Rütli Oath

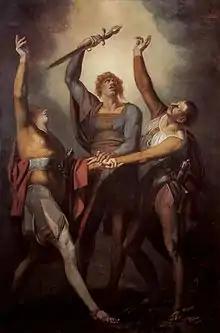
Oath on the Rütli, Henry Fuseli, 1780

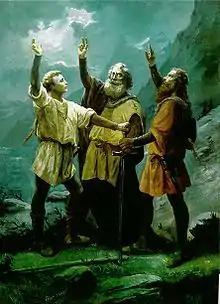
Jean Renggli (1891)

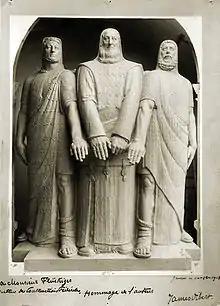
James Vibert (1913)

The Rütli Oath is the legendary oath taken at the foundation of the Old Swiss Confederacy (traditionally dated to 1307) by the representatives of the three founding cantons, Uri, Schwyz and Unterwalden.